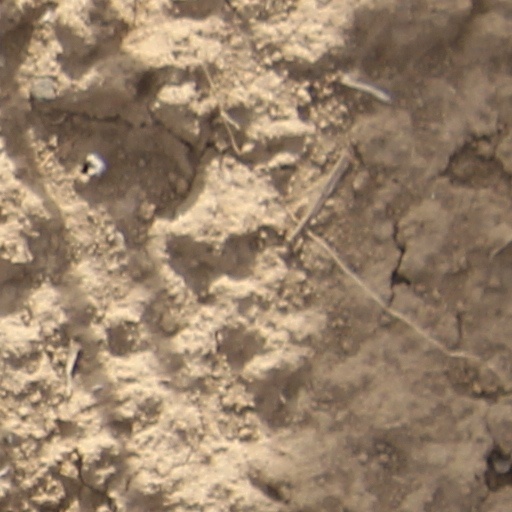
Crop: wheat